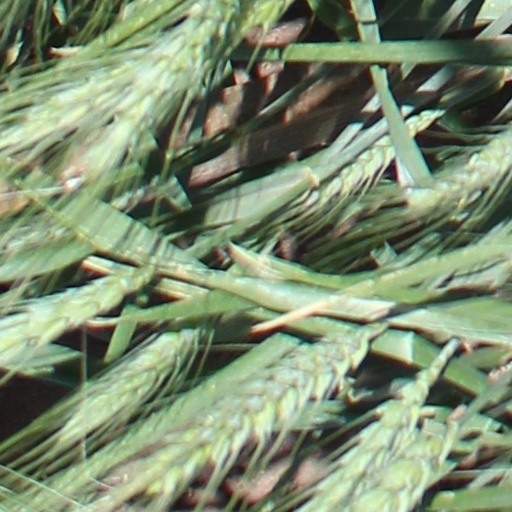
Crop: wheat